Law enforcement in Singapore

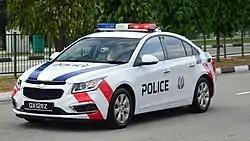
A Singaporean police vehicle

In Singapore, law enforcement is principally led by the Singapore Police Force (SPF), and supported by other agencies including the Singapore Prison Service, Central Narcotics Bureau, Corrupt Practices Investigation Bureau, Internal Security Department, Immigration and Checkpoints Authority, and Singapore Customs. Furthermore, some law enforcement powers may be exercised by non-government entities such as auxiliary police forces and security officers.